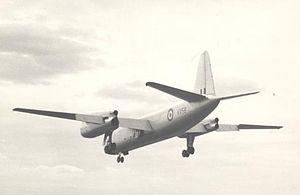
Le De Havilland PS.23 ou PS.52 Gyron, initialement connu sous la désignation Halford H-4, fut le dernier turboréacteur conçu par Frank Halford quand il travaillait pour De Havilland. Conçu pour surpasser tout ce qui pouvait alors exister ou être en construction, le Gyron fut le moteur le plus puissant de son époque, produisant une poussée de 89 kN à sec et 120 kN avec la postcombustion allumée. Ce moteur était toutefois beaucoup trop gros pour pouvoir être réellement utilisé à l'intérieur d'un avion, et il ne fut jamais produit en série. Il fut cependant conçu plus tard un modèle réduit de ce moteur, le Gyron Junior, qui ne représentait que 45 % du moteur original, et qui connût un succès bien plus important.